St Mary's Church, Handsworth, Sheffield

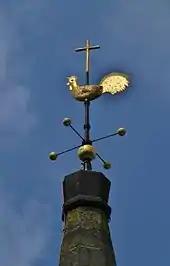
Weathercock on top of the spire

Lightning struck the church spire in 1698. The new steeple subsequently built to replace it was much smaller and became known as "the Handsworth stump". In the 1820s the "stump" was demolished and a new tower erected. Lightning struck the tower again in January 1978, this time causing less damage. The spire, and the clock and bell tower were extensively repaired in 2002.